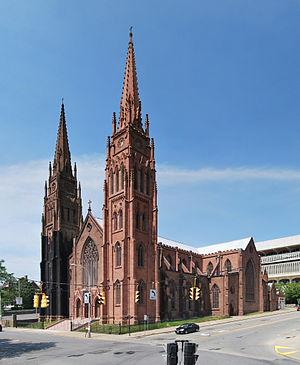
La cathédrale de l'Immaculée-Conception est la cathédrale catholique du diocèse catholique d'Albany dans l'État de New York. Elle se trouve à Albany, devant l'Empire State Plaza. C'est un monument inscrit au Registre national des lieux historiques depuis 1976.
Une cathédrale est, à l'origine, une église où se trouve le siège de l'évêque ayant la charge d'un diocèse. La cathédrale est en usage dans l'Église catholique, l'Église orthodoxe, l'Église anglicane.
Le diocèse d'Albany est un territoire ecclésiastique de l'Église catholique aux États-Unis, suffragant de l'archidiocèse de New York. Il a son siège à la cathédrale de l'Immaculée-Conception d'Albany dans l'État de New York. Mᵍʳ Scharfenberger en est l'actuel évêque depuis 2014.